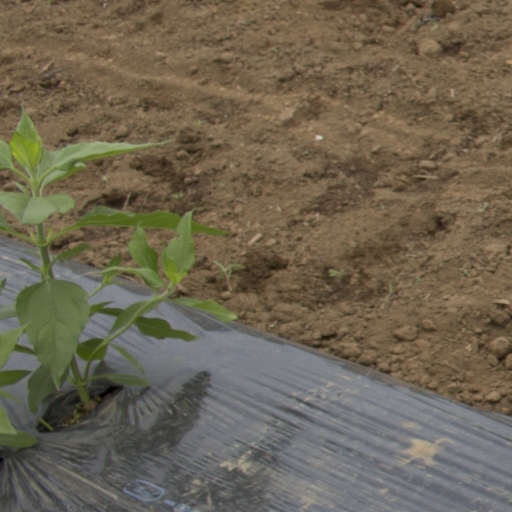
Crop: Jerusalem artichoke